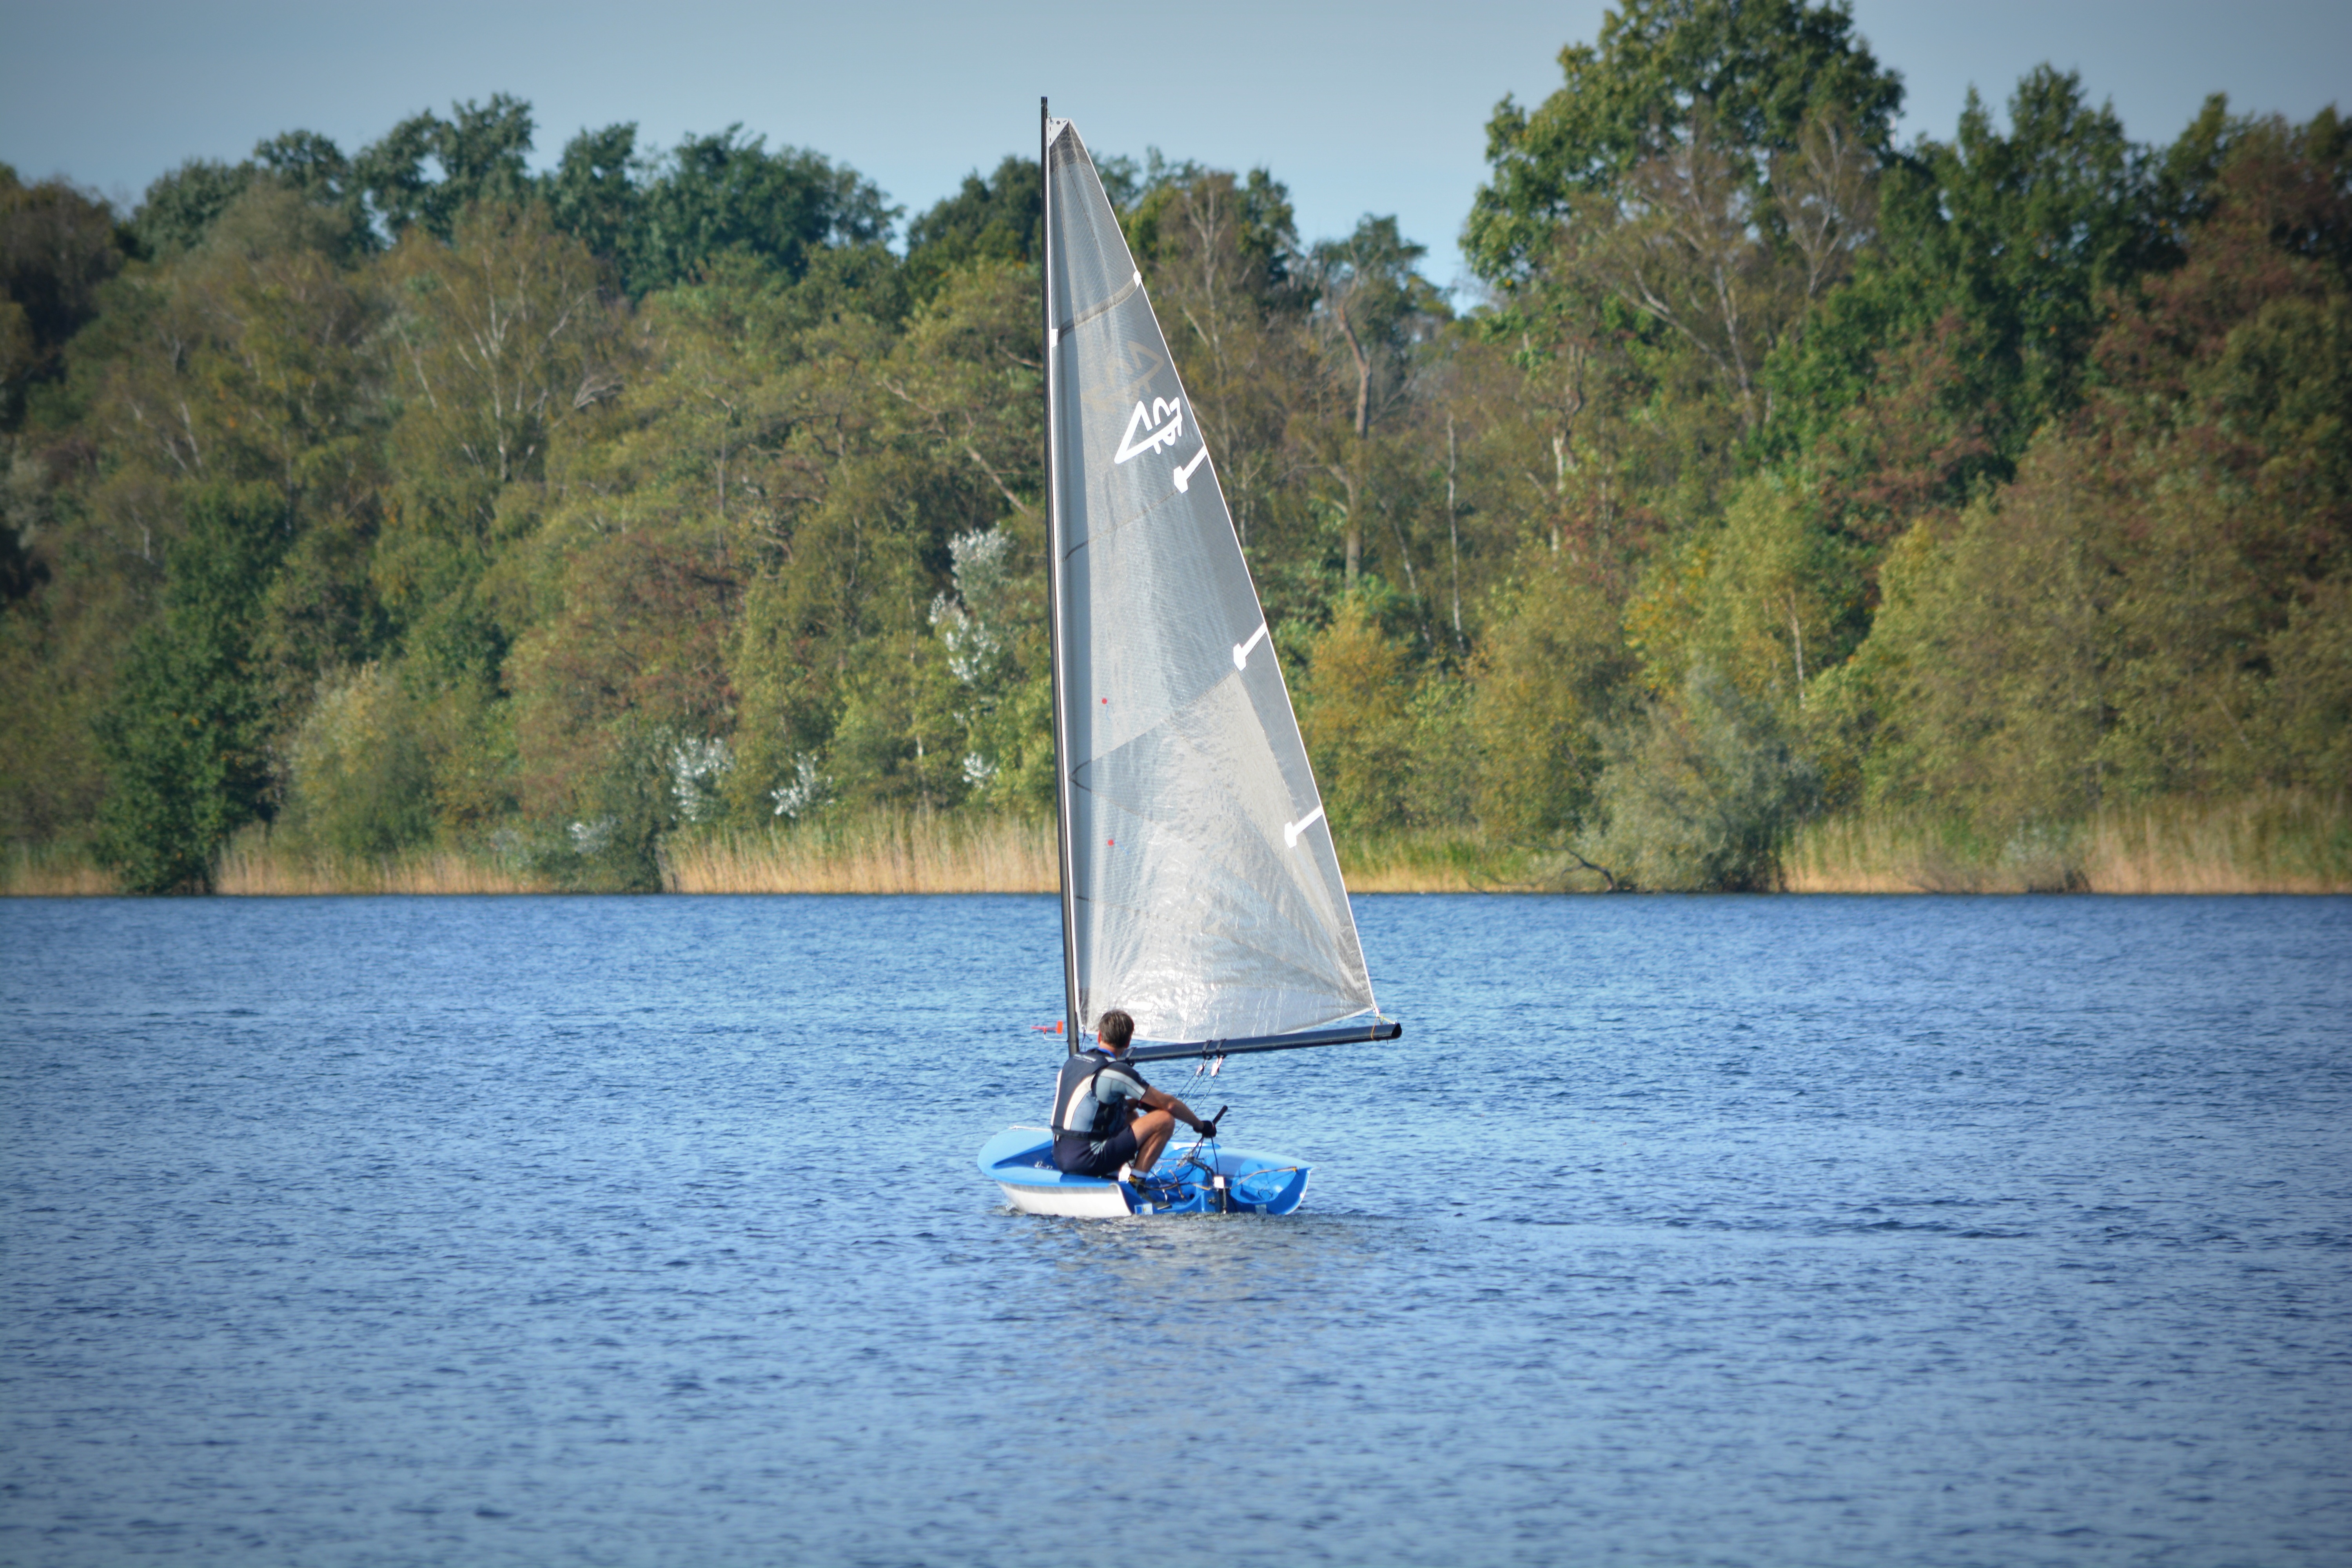
nature, boat, lake, vehicle, mast, sailing, sailboat, sports, sail, watercraft, more, sailing ship, dinghy, dinghy sailing